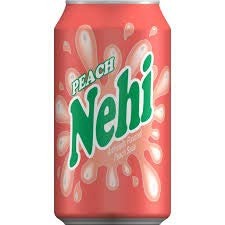
Item Name: Nehi Peach Soda 12 oz Can, 12 Units
Bullet Point: Nehi Peach Soda 12 oz Can, 12 Units
Product Description: Nehi Peach Soda 12 oz Can, 12 Units
Value: 144.0
Unit: Ounce

Price: 27.99